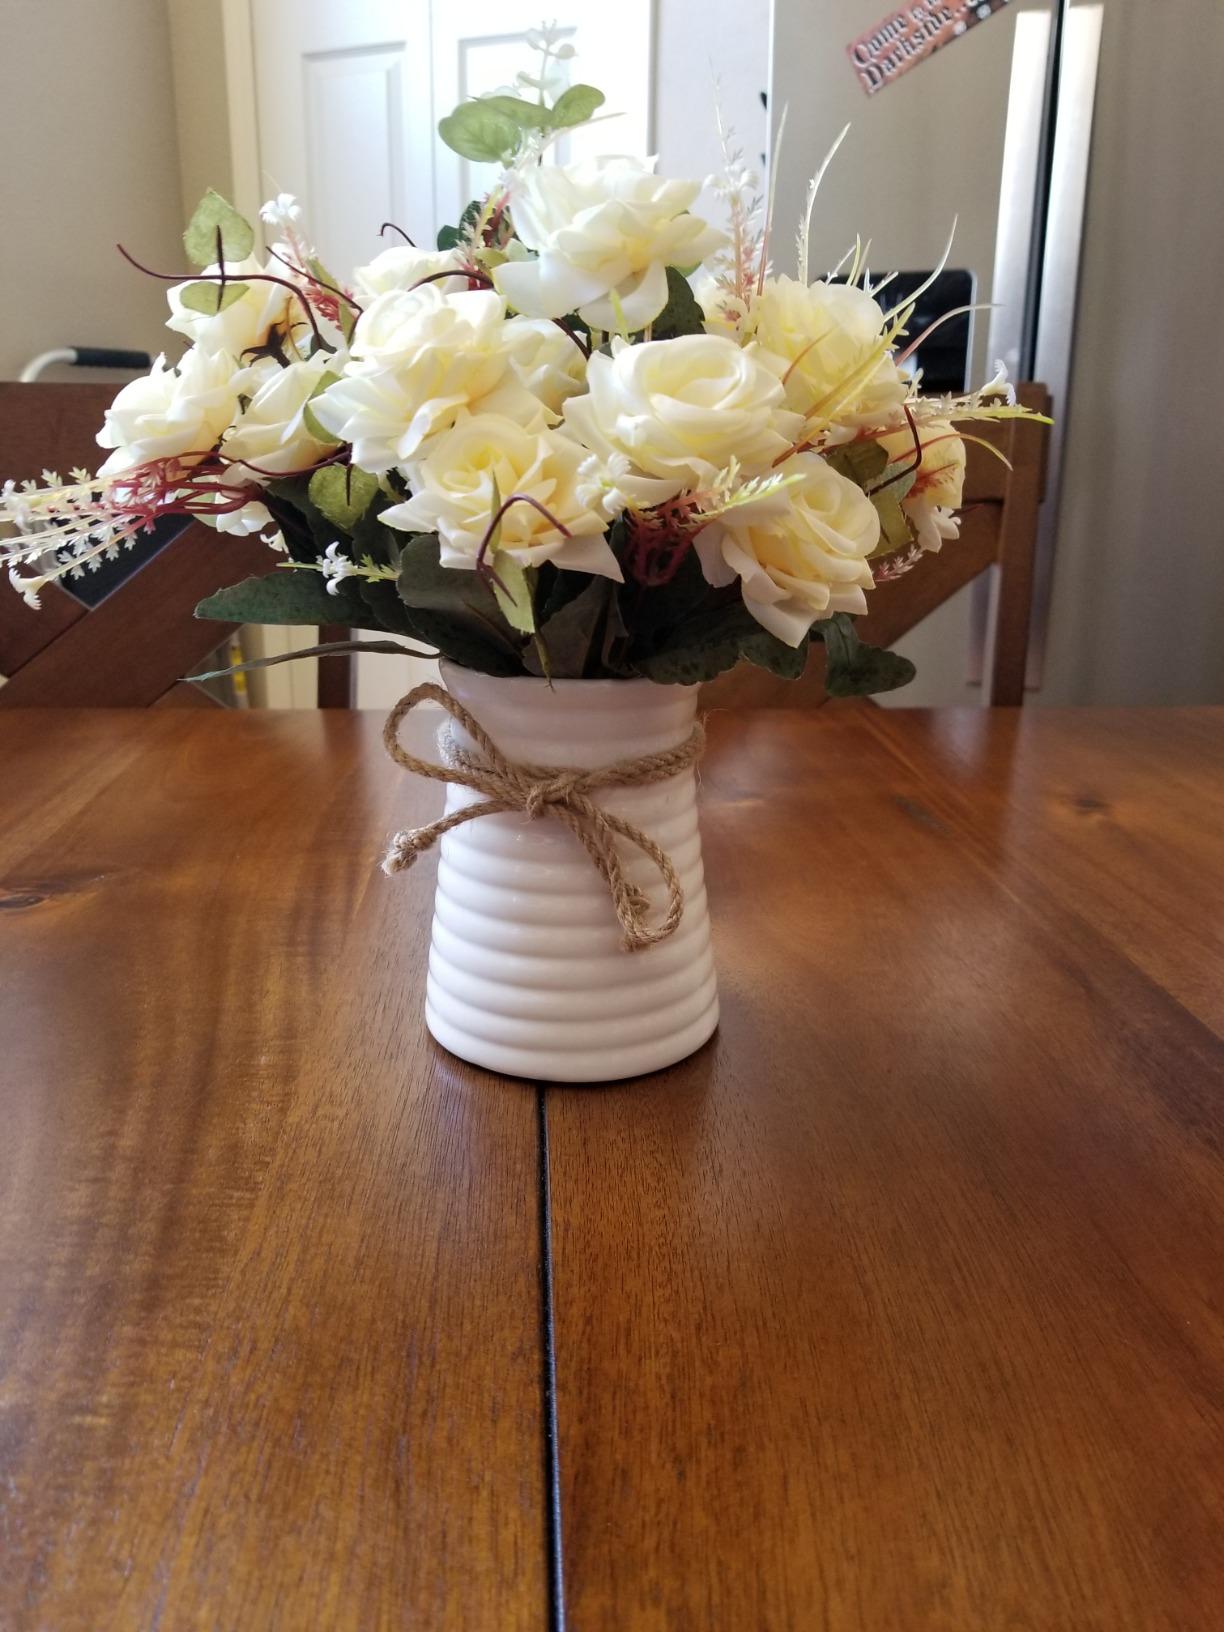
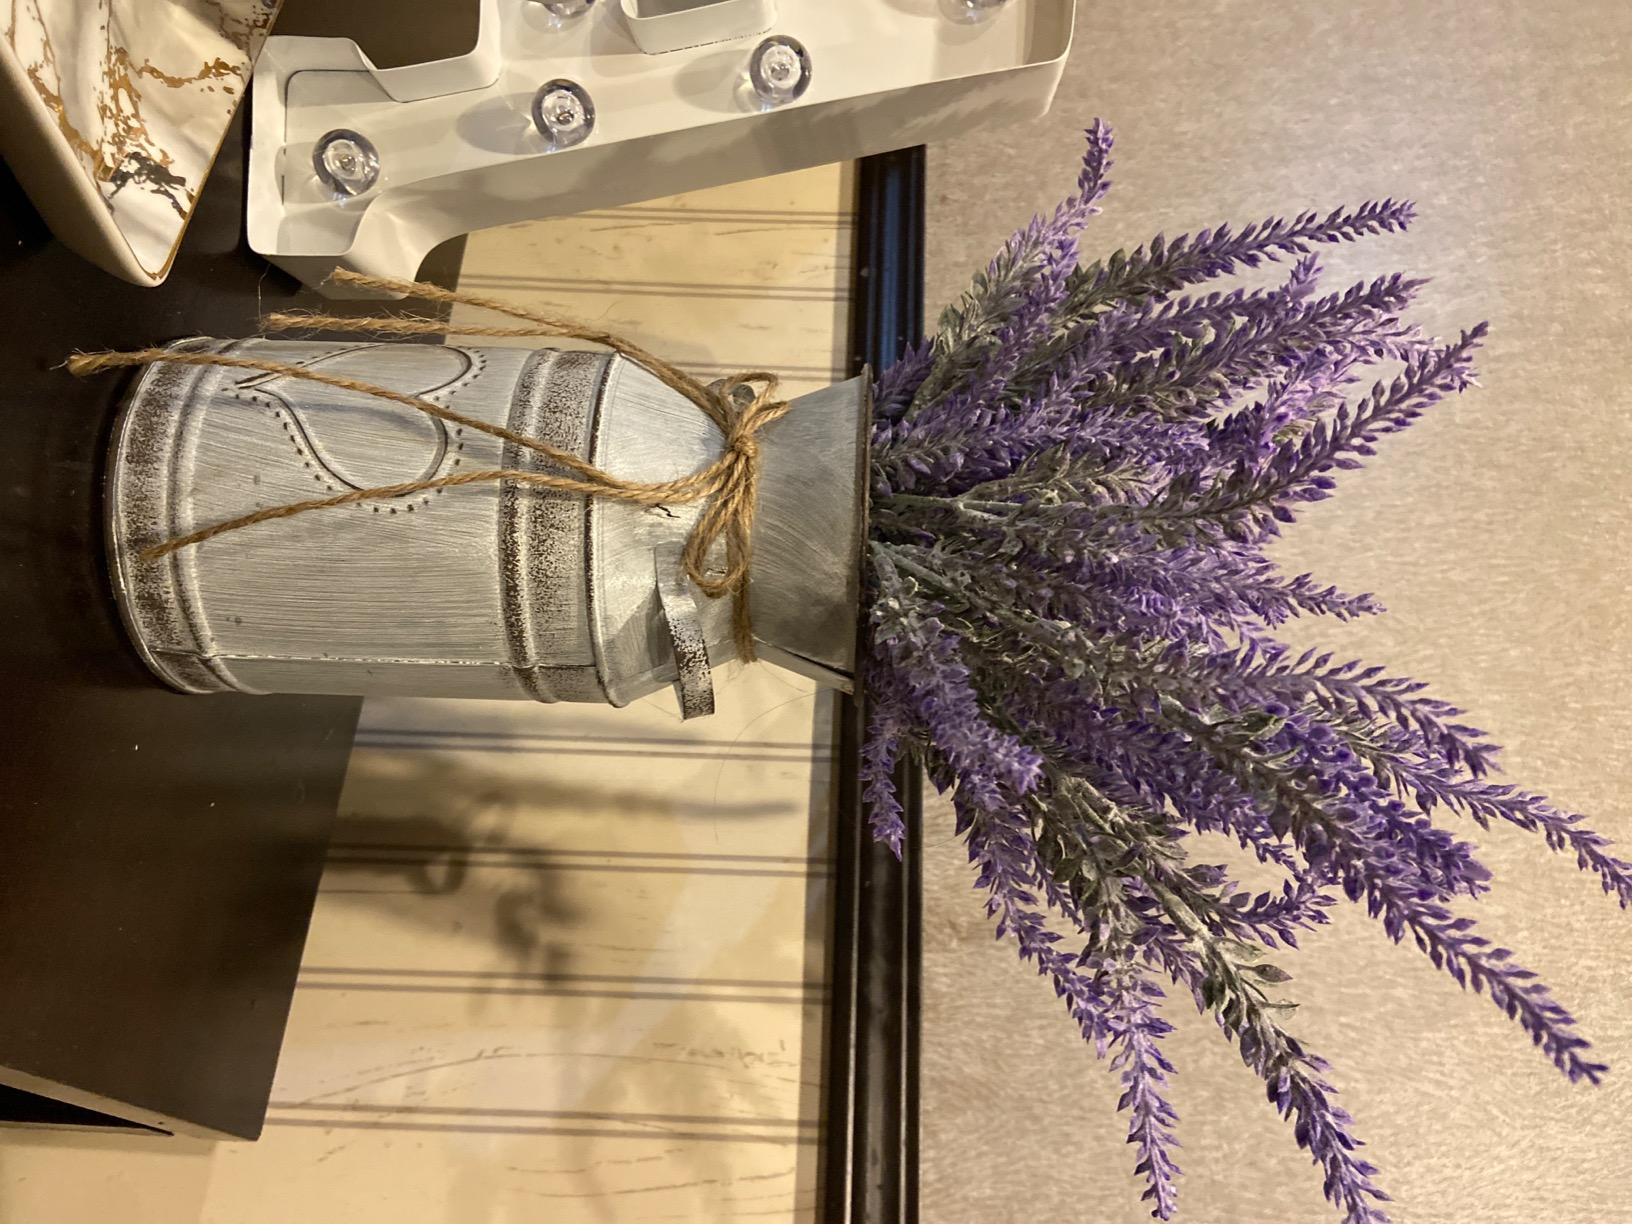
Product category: vase
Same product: no